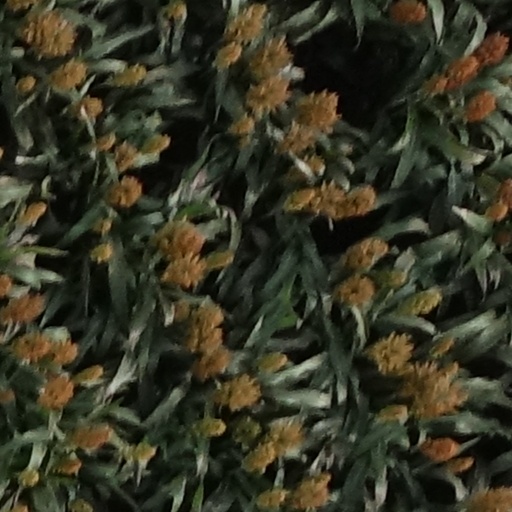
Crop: sorghum